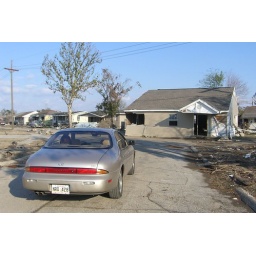
our car blocked by a house in the road